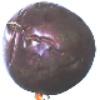
Label: passion_fruit